Marcos Nogueira Eberlin

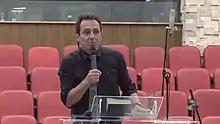

Marcos Nogueira Eberlin (born 4 March 1959) is a Brazilian chemist and former professor at the Institute of Chemistry of the University of Campinas. He is a member of the Brazilian Academy of Sciences and received the Brazilian National Order of Scientific Merit in 2005 and the Thomson Medal in 2016.